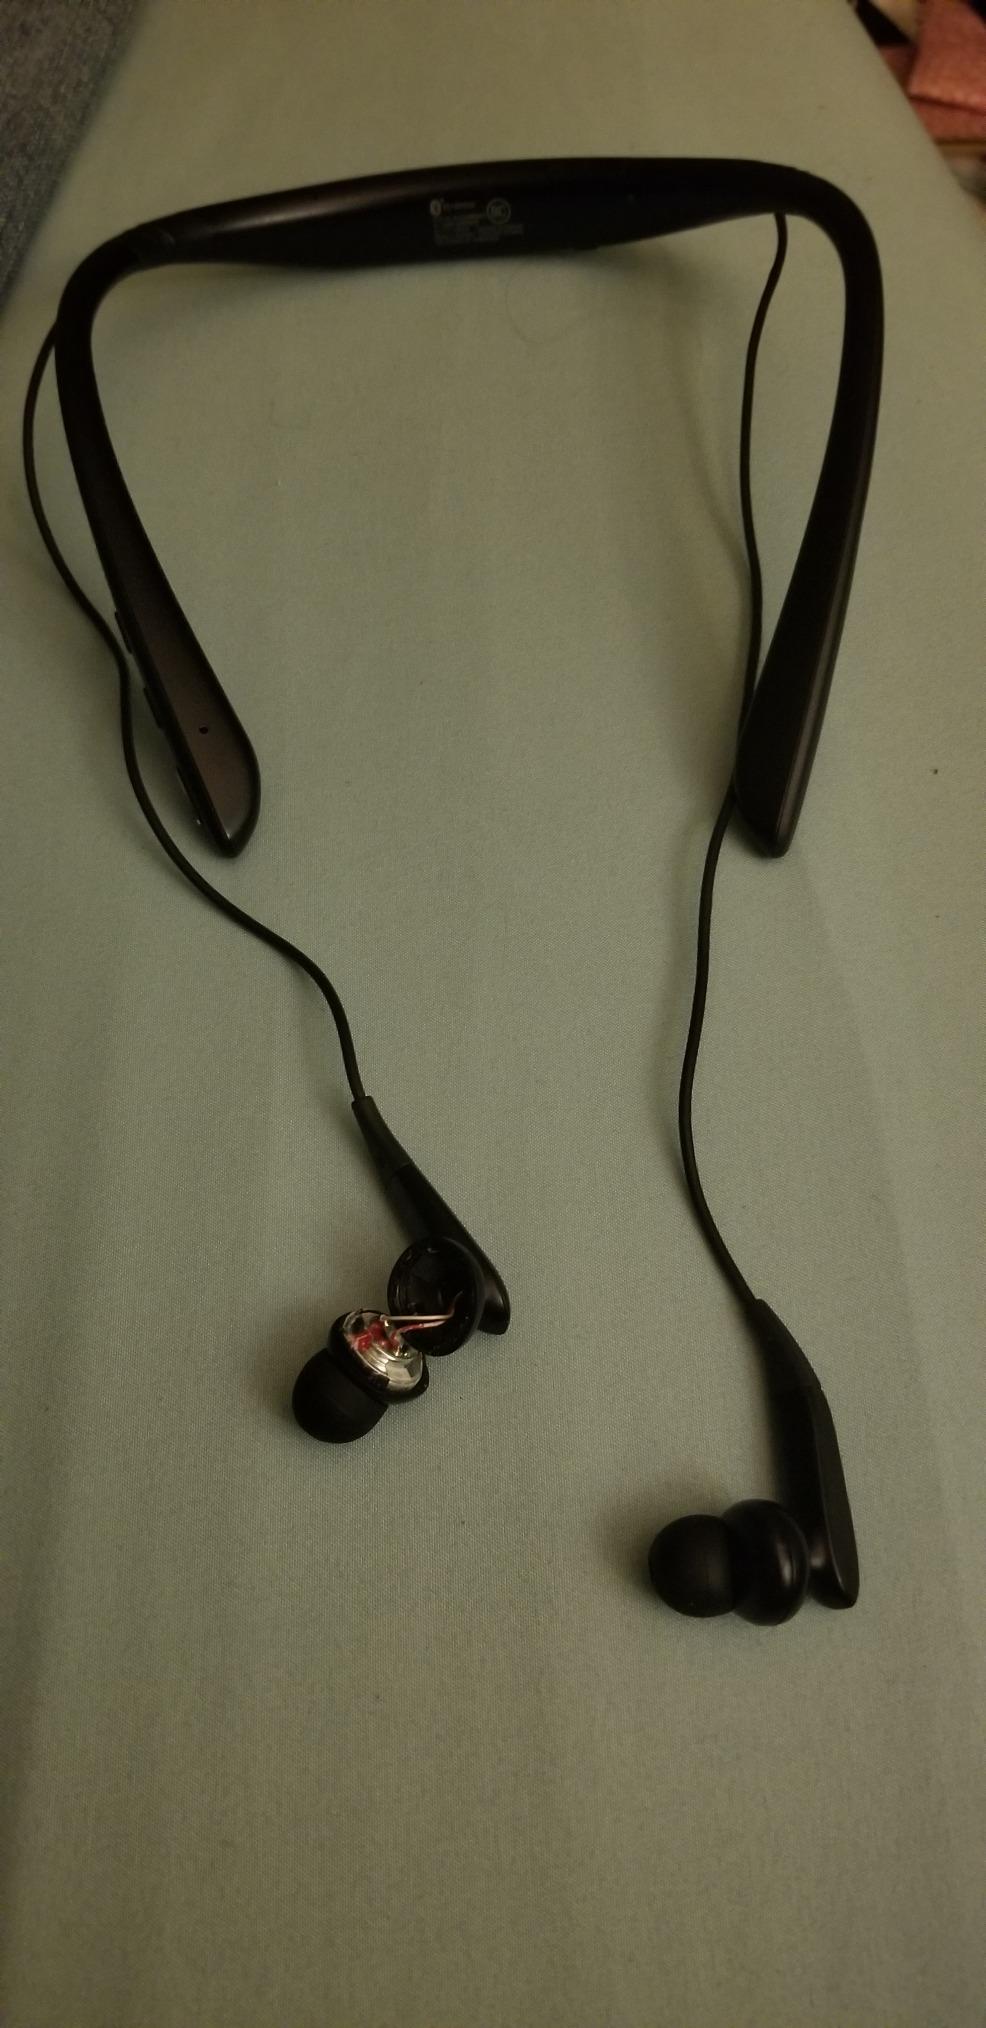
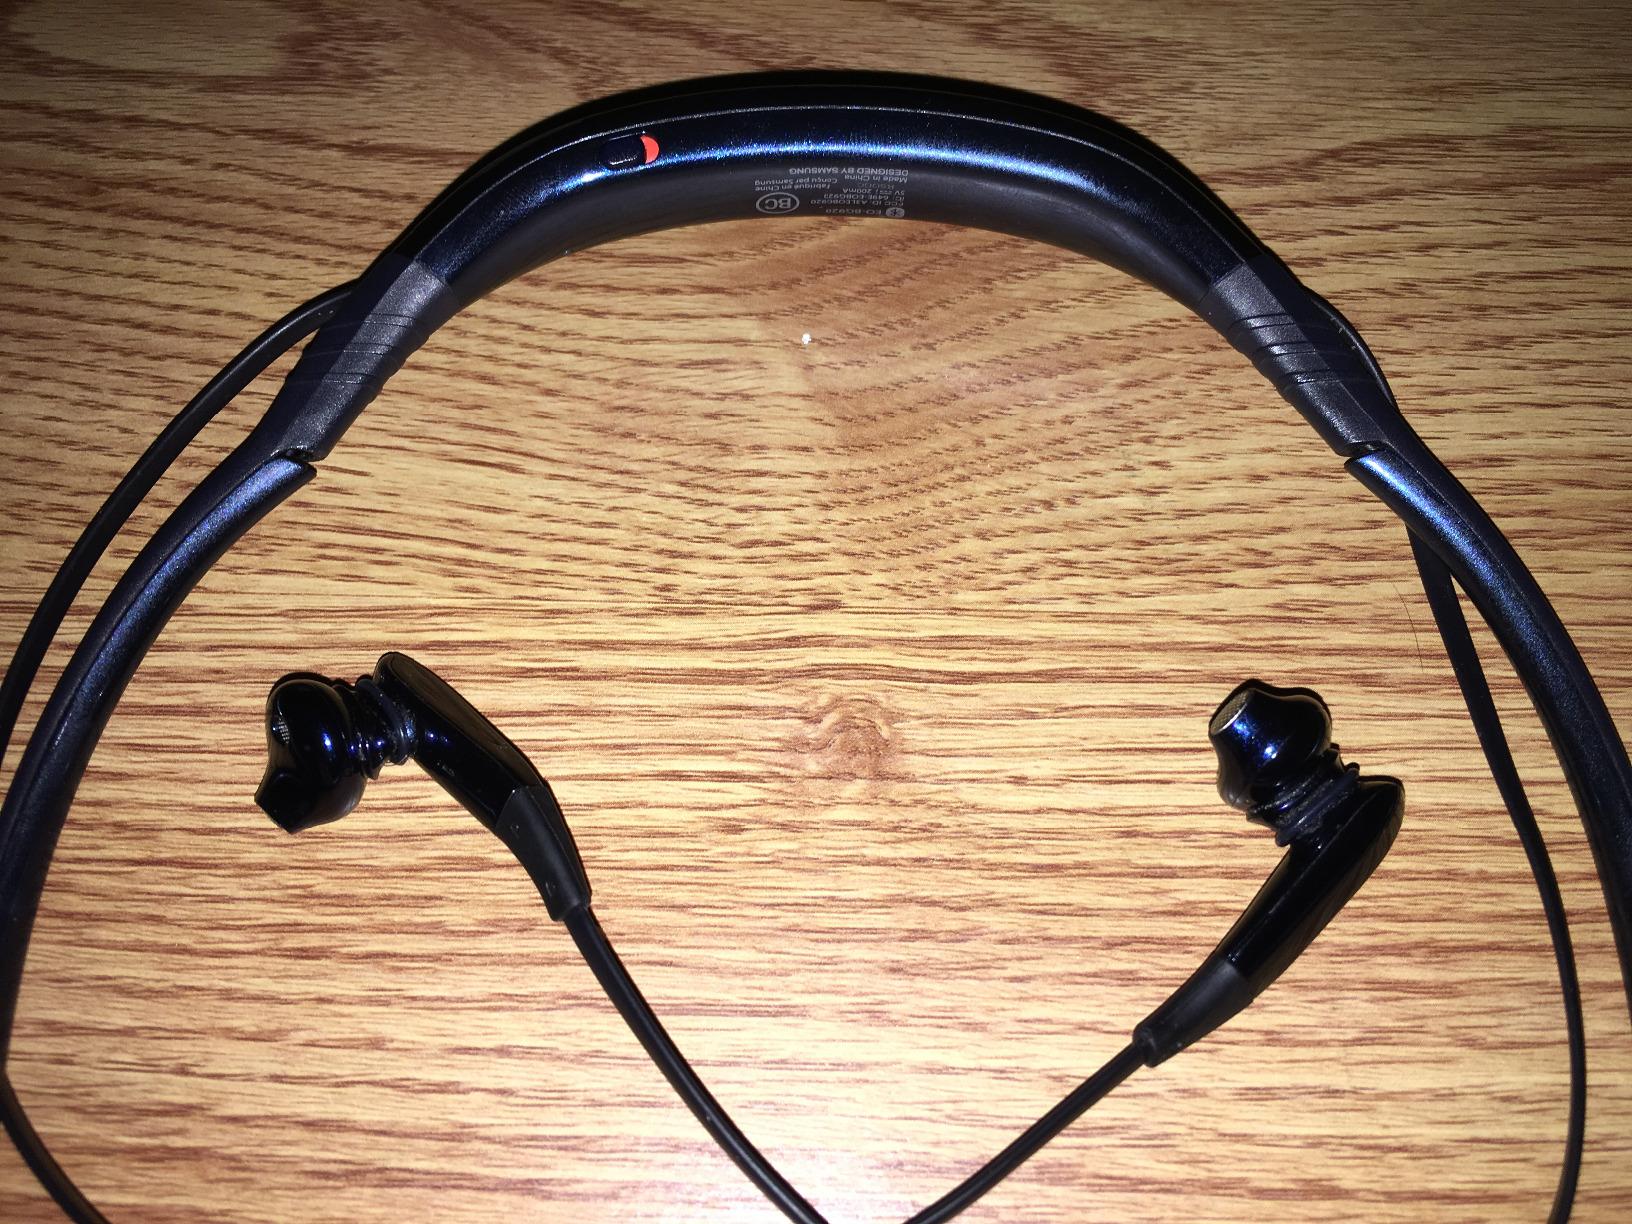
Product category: headphones
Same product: no